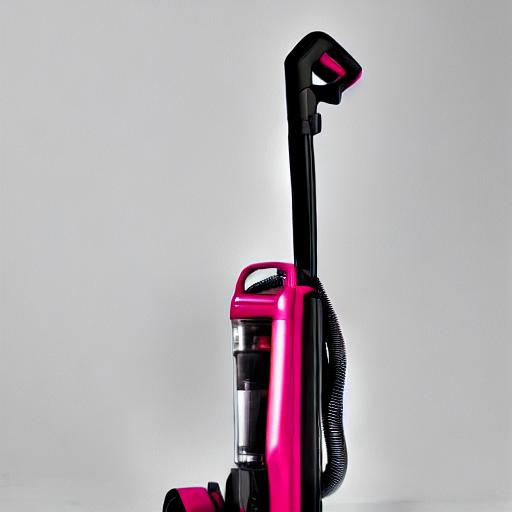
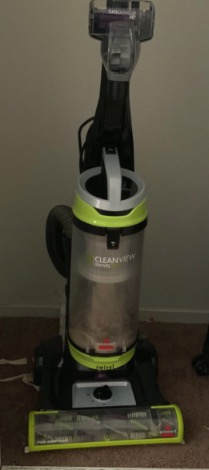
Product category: items_vacuum
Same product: no